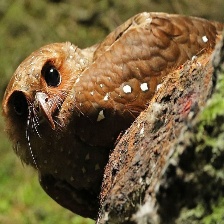
Species: OILBIRD
Scientific name: STEATORNIS CARIPENSIS